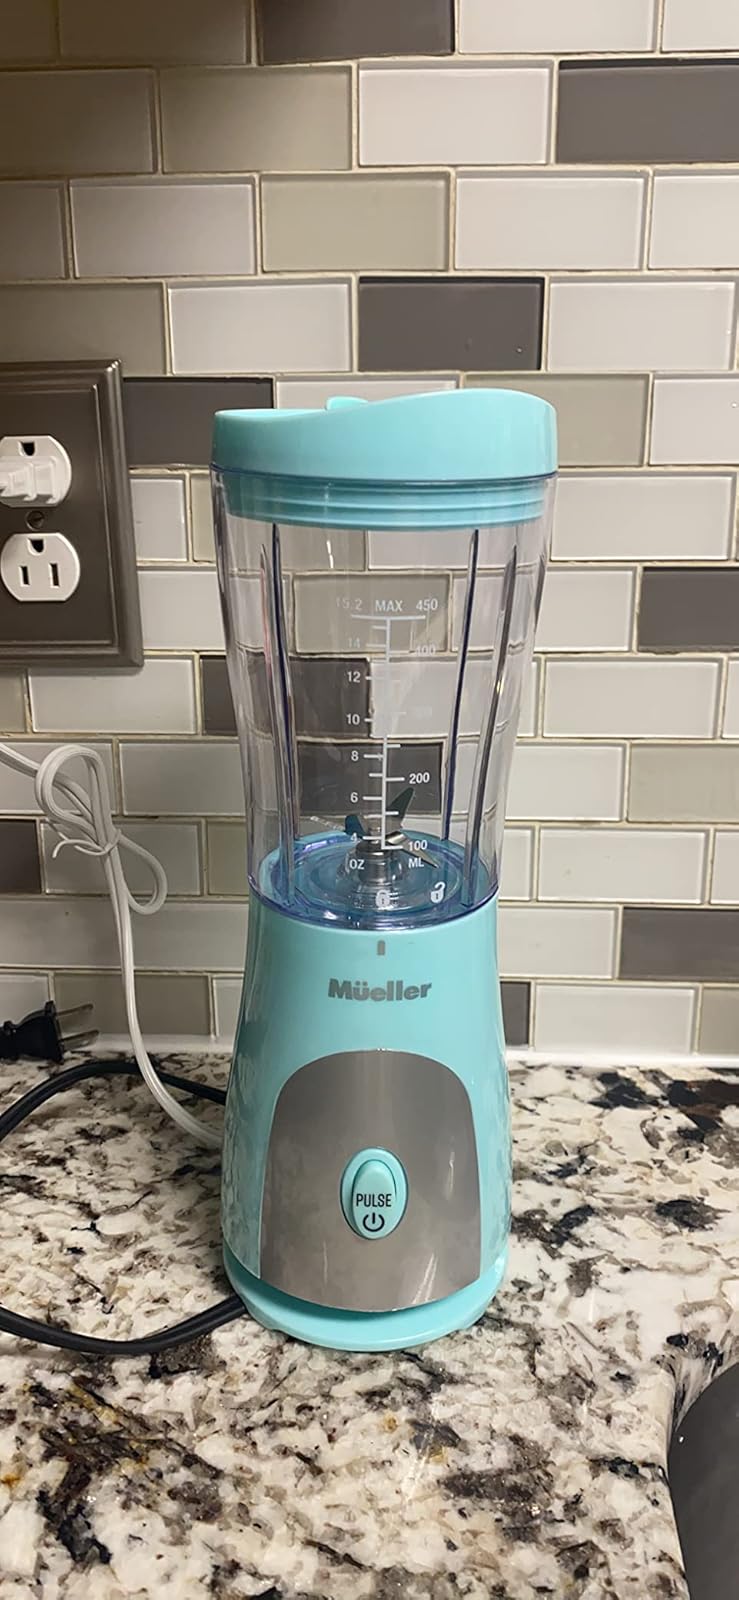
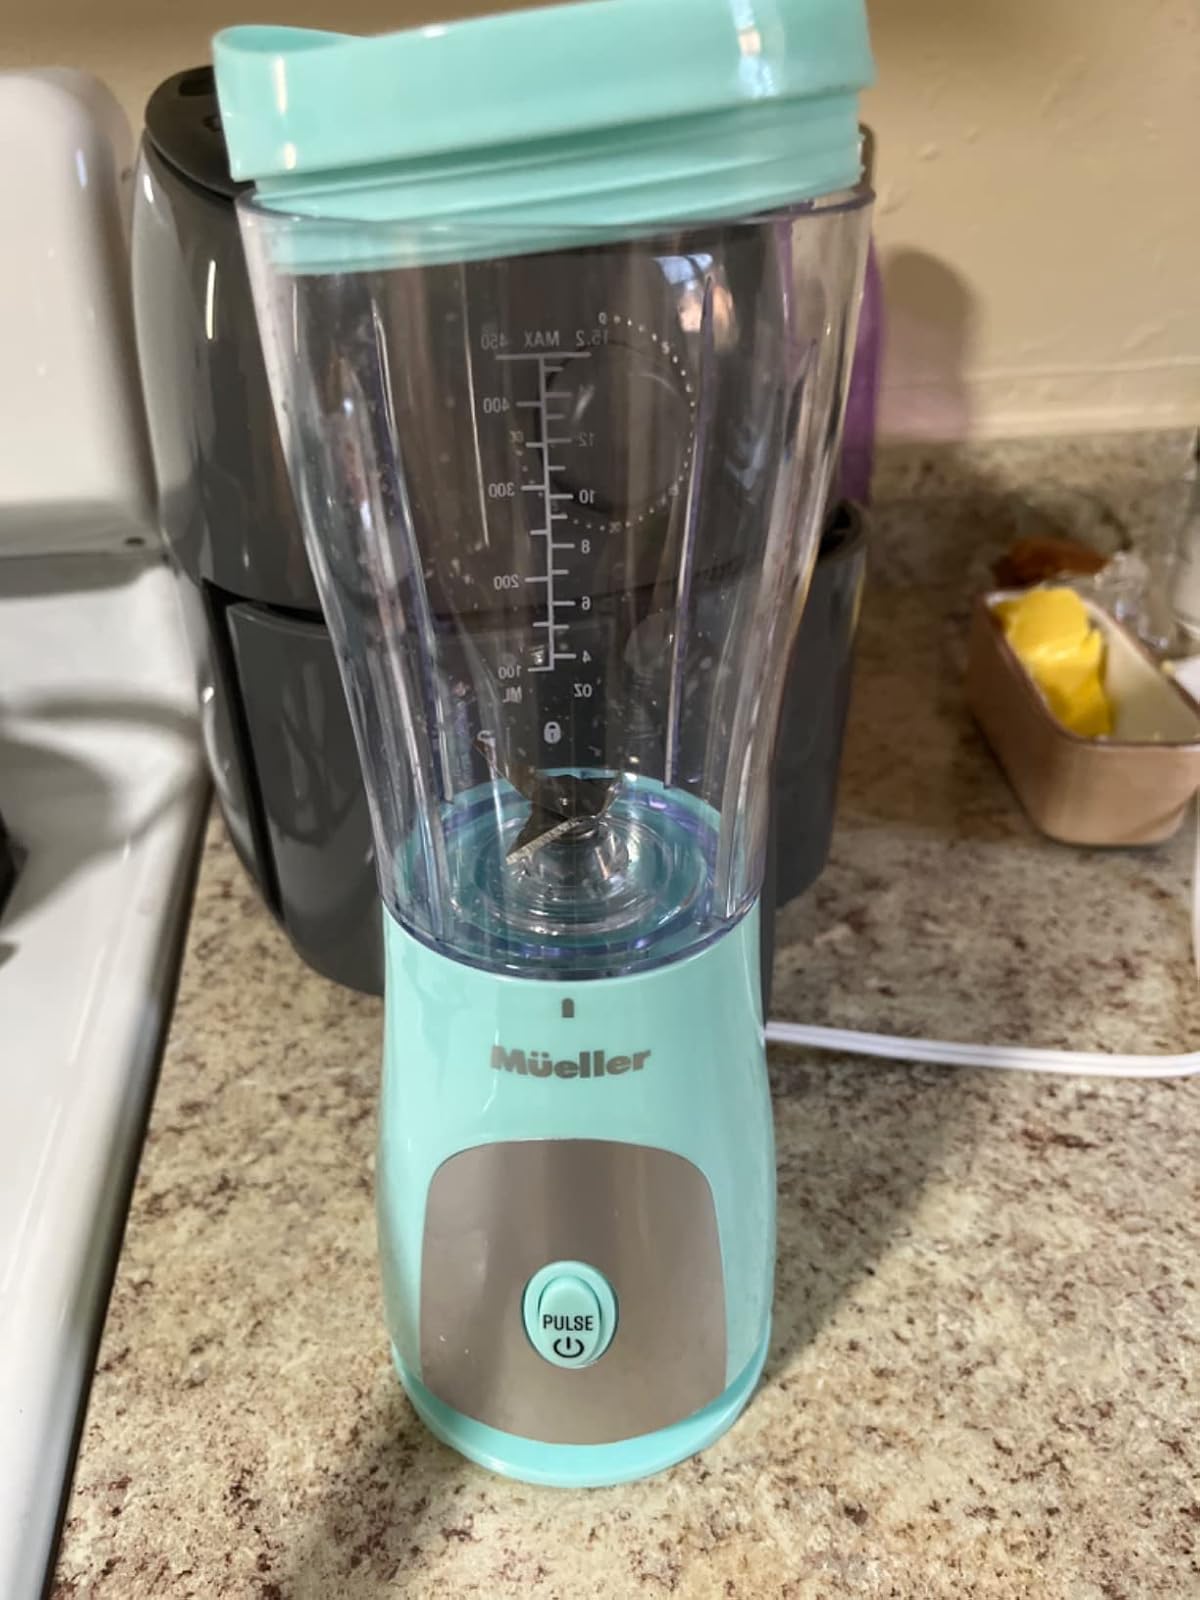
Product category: items_blender
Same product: yes